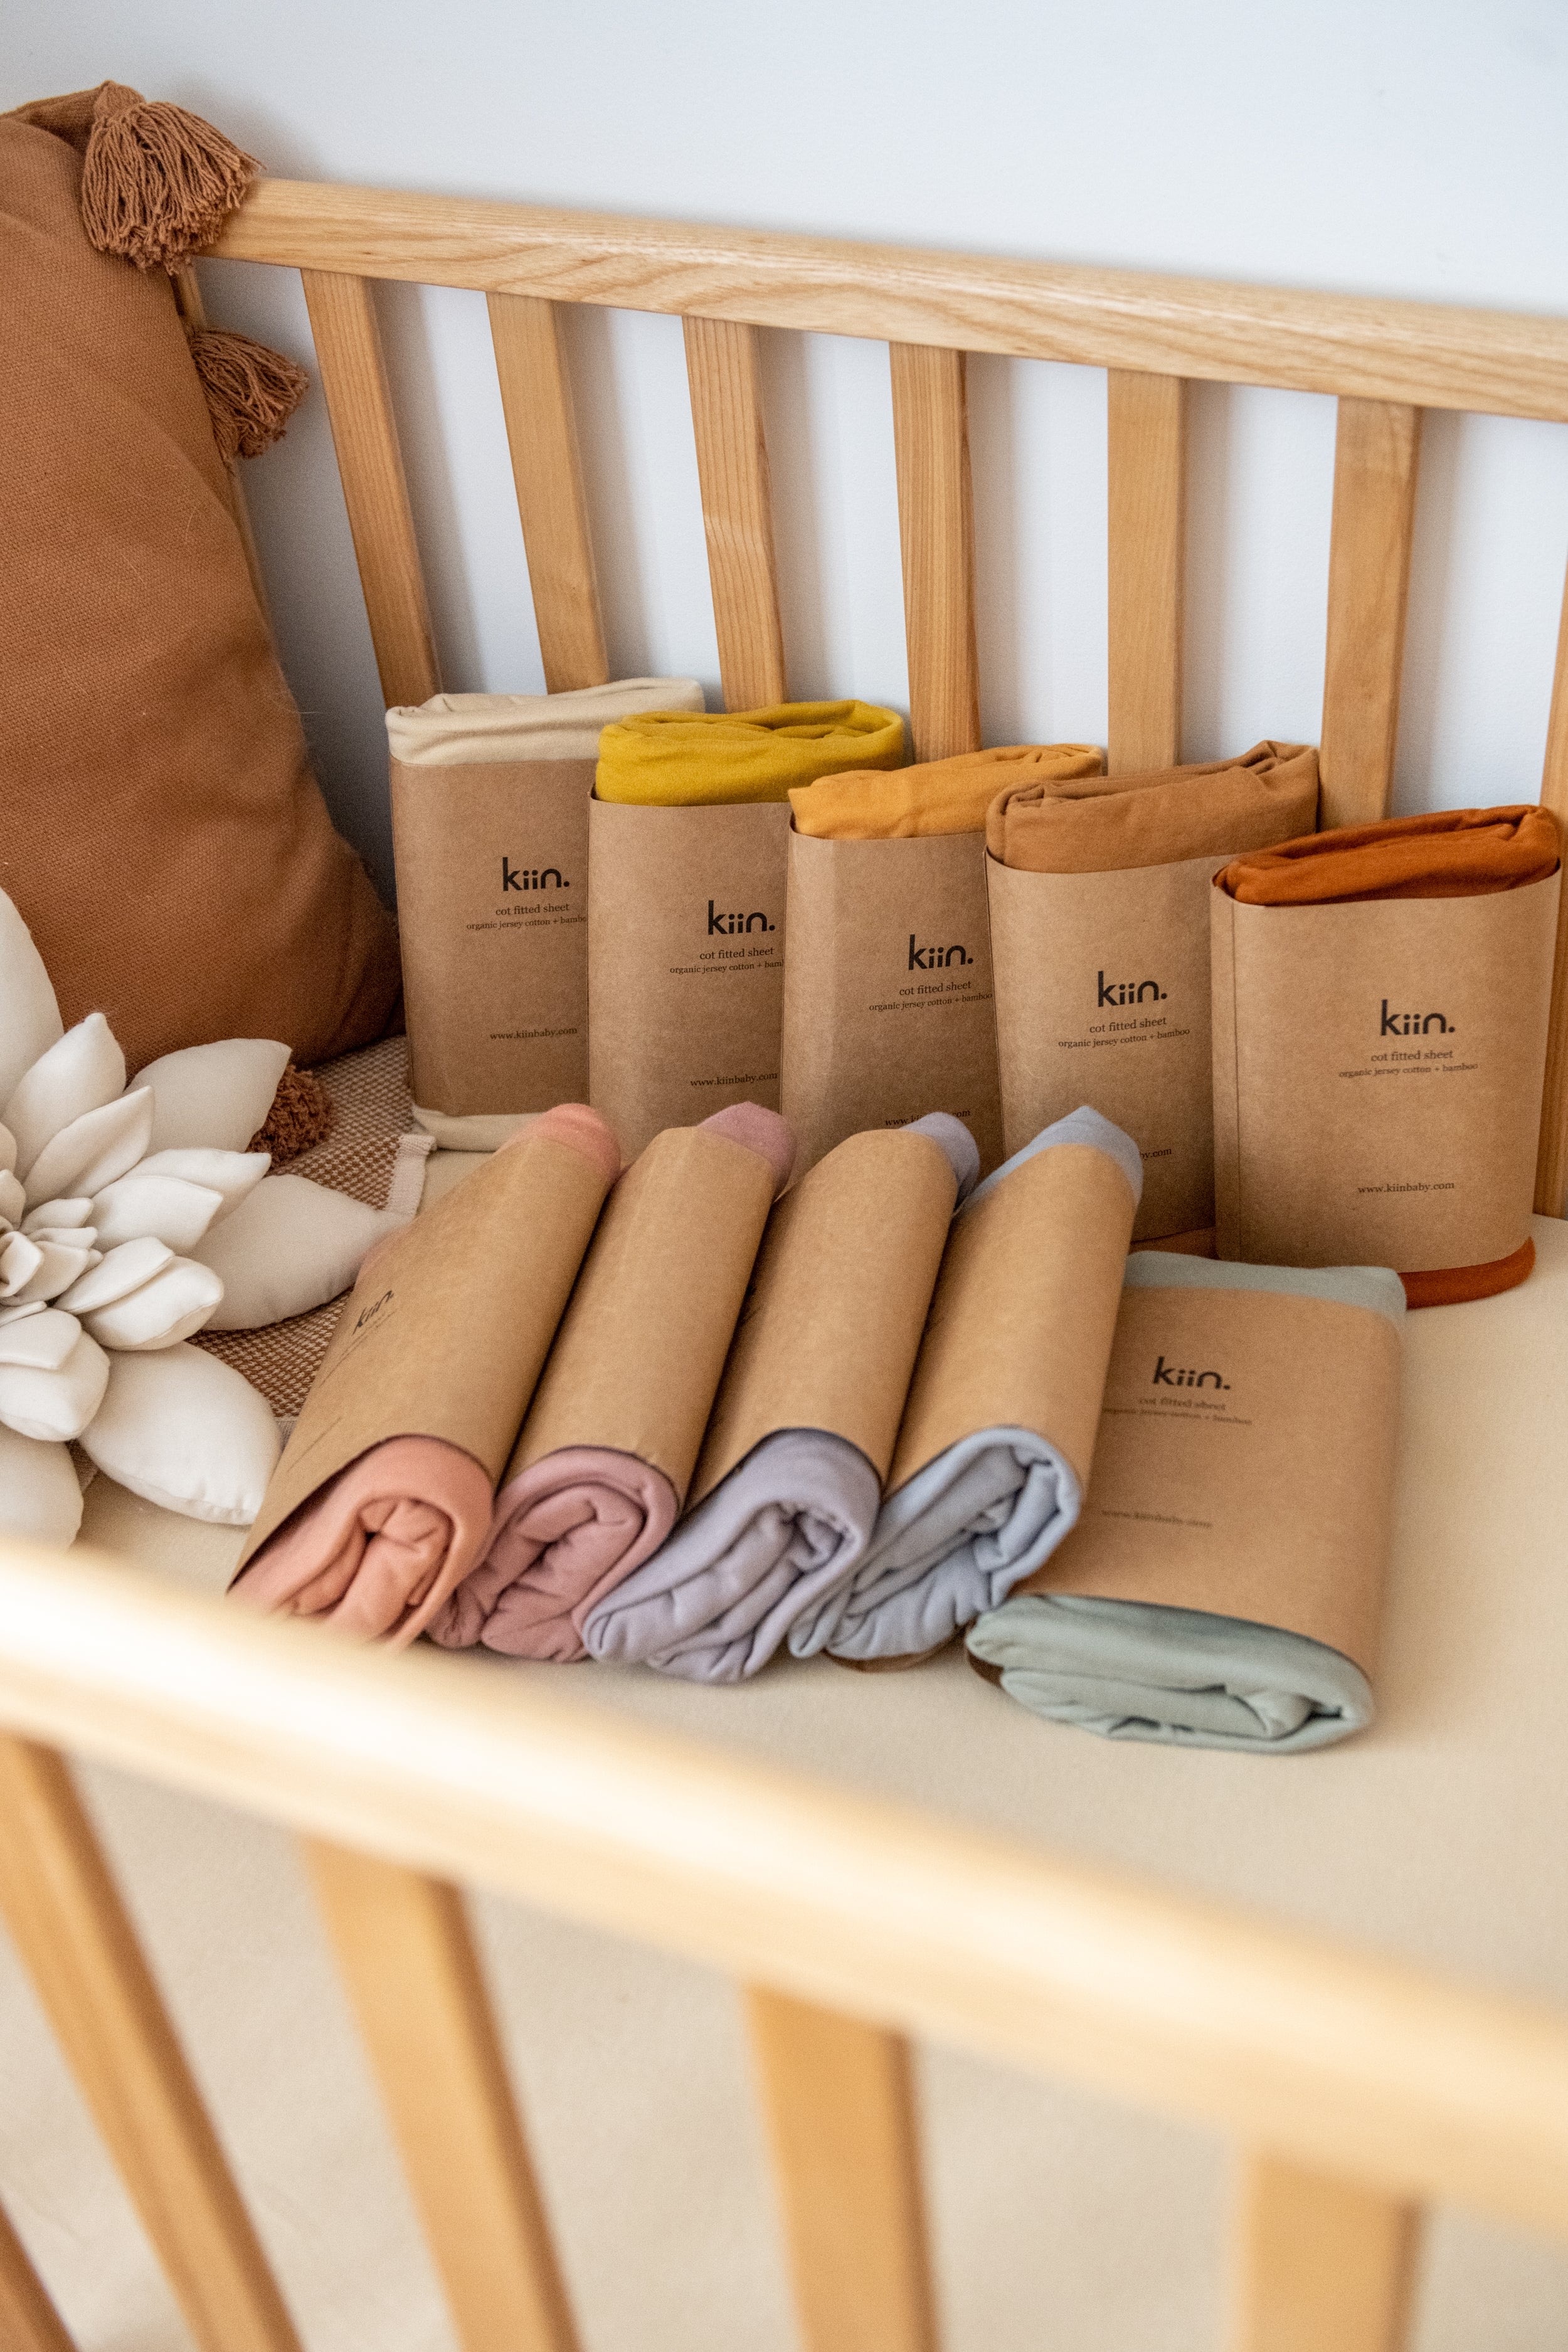
Organic Change Pad/Bassinet Sheet
Kiin fitted sheets are made from the softest organic cotton + bamboo blend. They are the ideally soft and gentle against delicate skin, laying smoothly beneath your little one; even through tosses and turns. Kiin fitted sheets are breathable & ideal for all seasons and temperatures. Our new bamboo & organic cotton fabric blend not only feels luxuriously soft but has so many benefits! Bamboo has antibacterial and hypoallergenic qualities, it is more absorbent & breathable, and one of the most eco-friendly fabrics on the planet! Bamboo is extremely environmentally friendly - using very little water to grow, is a self-replenishing resource, needing no harmful pesticides and being 100% biodegradable. There is no other plant used in fabrics that is as well-suited and gentle on planet Earth. SIZE: CHANGE PAD/BASSINET To suit rectangular mattress 80 x 50 x 15cm (Fits most standard change mats, and bassinets) FABRIC: 30% organic jersey cotton + 70% bamboo FEATURES: Eco-friendly! Bamboo fabric is hypo-allergenic, and anti-bacterial which is especially good for newborn or sensitive skin. Bamboo fabric has excellent moisture wicking properties. Created to stretch yet retain its shape. CARE: Wash separately before use Hand wash or gentle warm machine wash with similar colours. Line dry in shade, warm iron on reverse. Do not soak or bleach. Do not dry clean. SAFETY: For safe bedding during sleep, it is recommended to remove pillows, quilts and decorative items. Follow the SIDS Safe Sleeping Guidelines for the latest evidence-based advice on safe sleeping environments for babies. These guidelines are by Red Nose on how to keep your baby safe and reduce the risk of sudden infant death. COLOUR: Please note; despite every effort to provide accurate images of the product's colour and design, actual colours may vary slightly. This is due to different device screen settings, the different lighting used in photography and other factors. We try extremely hard to ensure our photos are as life-like as possible (our images are captured in natural lighting). Please understand the actual colour may vary slightly from your screen, or may appear differently in your home setting under different lighting conditions.
Brand: Kiin
Category: Baby & Toddler > Diapering > Changing Mat & Tray Covers > Diaper Changing Pad Covers